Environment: real
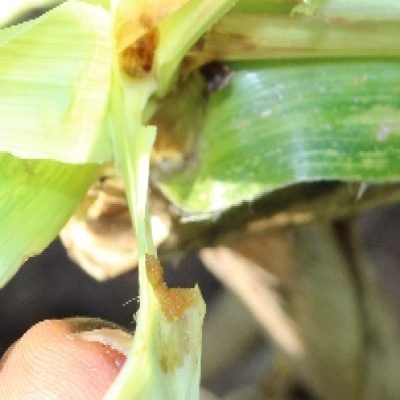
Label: fall_armyworm